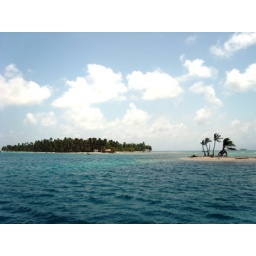
More Kuna homes off in the distance, and a small island that consists solely of palm trees and sand